Chloé Lambert

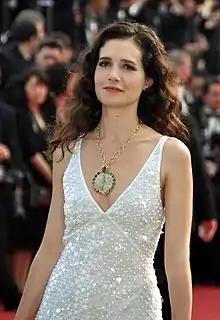
Chloé Lambert at the Cannes Film Festival, 2011

Chloé Lambert (born 30 March 1976) is a French actress. She is known for her work in such films as "Chaos" (2001) and "Disco" (2008). She was awarded the Prix Suzanne Bianchetti as the most promising young film actress of 2005. She began her career onstage in Paris, and has appeared in film; however, much of her work has been in television.